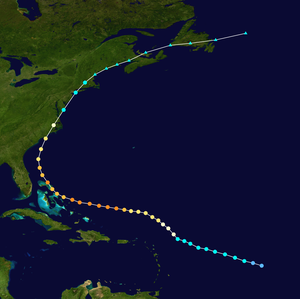
L'ouragan Floyd est le sixième cyclone tropical, le quatrième ouragan et le troisième plus important de la saison cyclonique 1999 dans l'océan Atlantique nord. C'est un ouragan de type capverdien qui s'est formé au large de la côte africaine le 7 septembre 1999 et persista jusqu'au 19. À son maximum, il atteignit la catégorie 4 de l'échelle de Saffir-Simpson. Il est l'un des plus forts cyclones tropicaux de l'histoire de l'Atlantique nord.
La saison cyclonique 1999 dans l'océan Atlantique nord désigne une série de cyclones tropicaux ayant officiellement débuté le 1ᵉʳ juin 1999 et finit le 30 novembre 1999. Ces dates conventionnelles délimitent la période durant laquelle il est le plus probable qu'un cyclone tropical se forme. Durant cette saison, ces dates ont été respectées. Arlène se forme le 11 juin, et Lenny se dissipe le 23 novembre. La saison est particulièrement active. La raison, tout comme en 1998, 2000, et 2001 est le puissant événement La Niña durable de l'été 1998 au printemps 2001. Cependant, il est constaté que l'activité de chacune de ces saisons est inférieure à celle de la précédente. En effet, un événement La Niña induit un refroidissement mondial qui s'est progressivement propagé en Atlantique nord, et a ainsi contrecarré en partie le récent basculement de l’oscillation atlantique multidécennale en phase positive. À la suite des conséquences de La Niña, les ouragans capverdiens se sont de nouveau distingués.